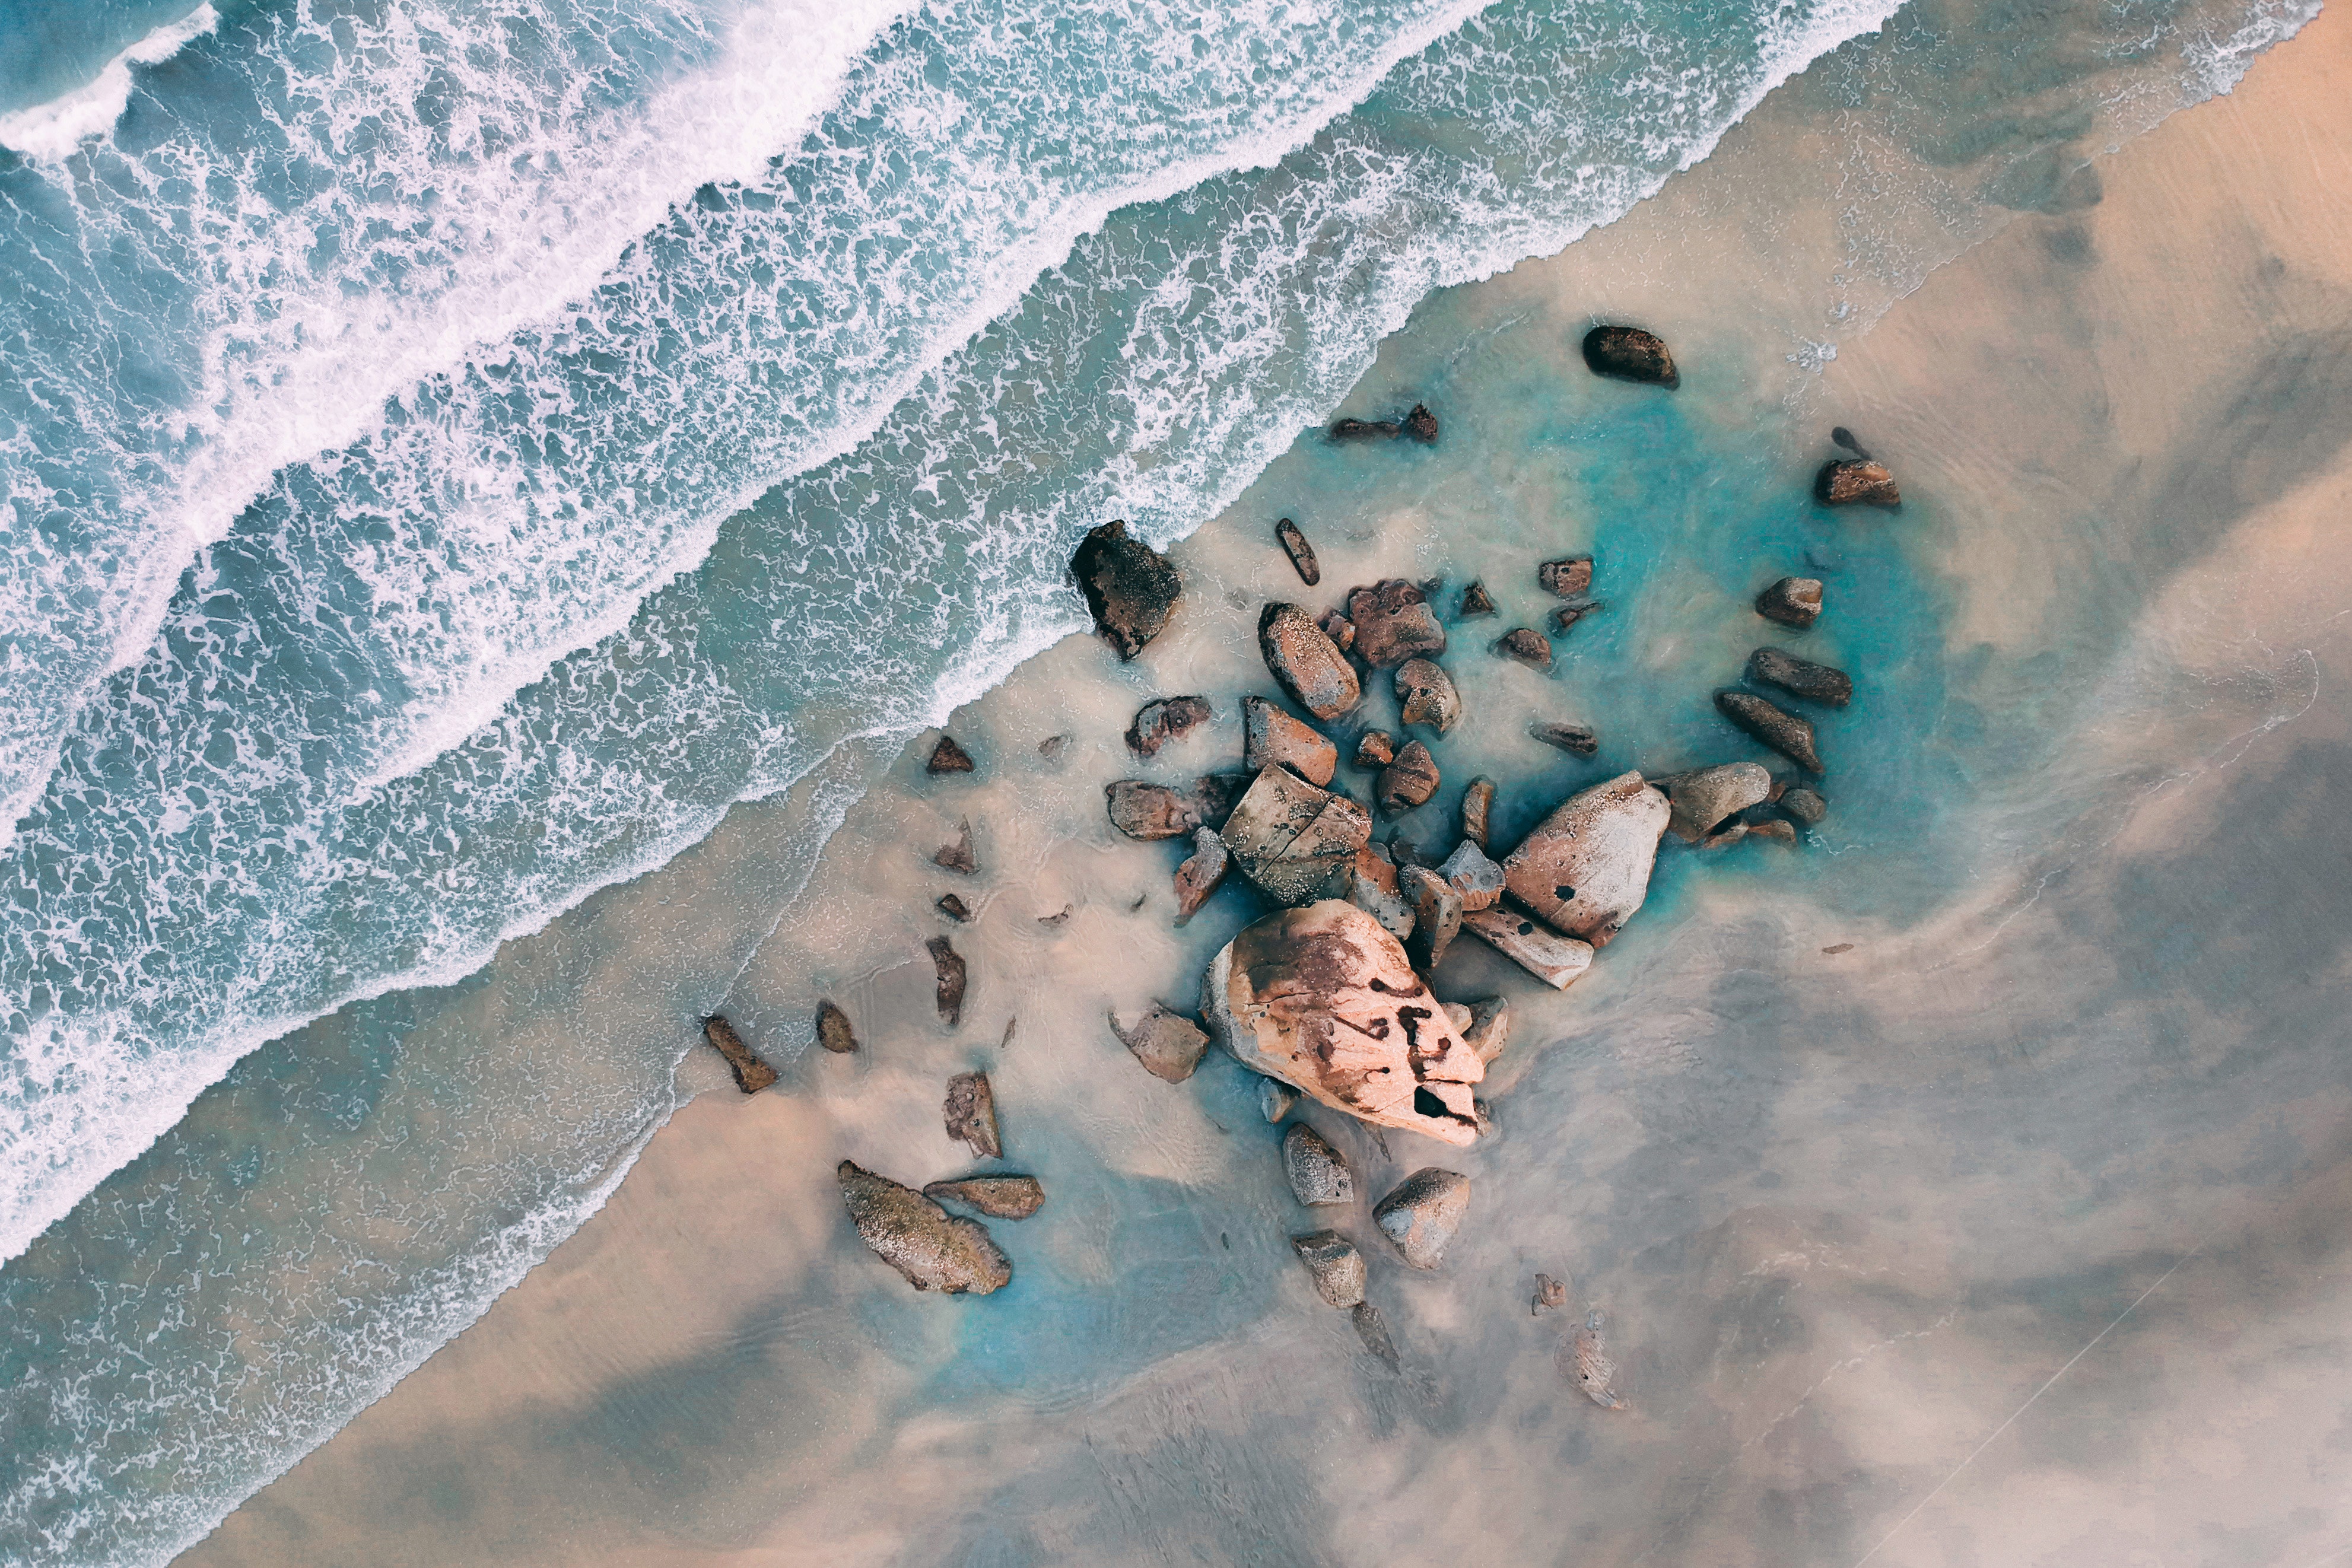
water, photography, ice, world, winter